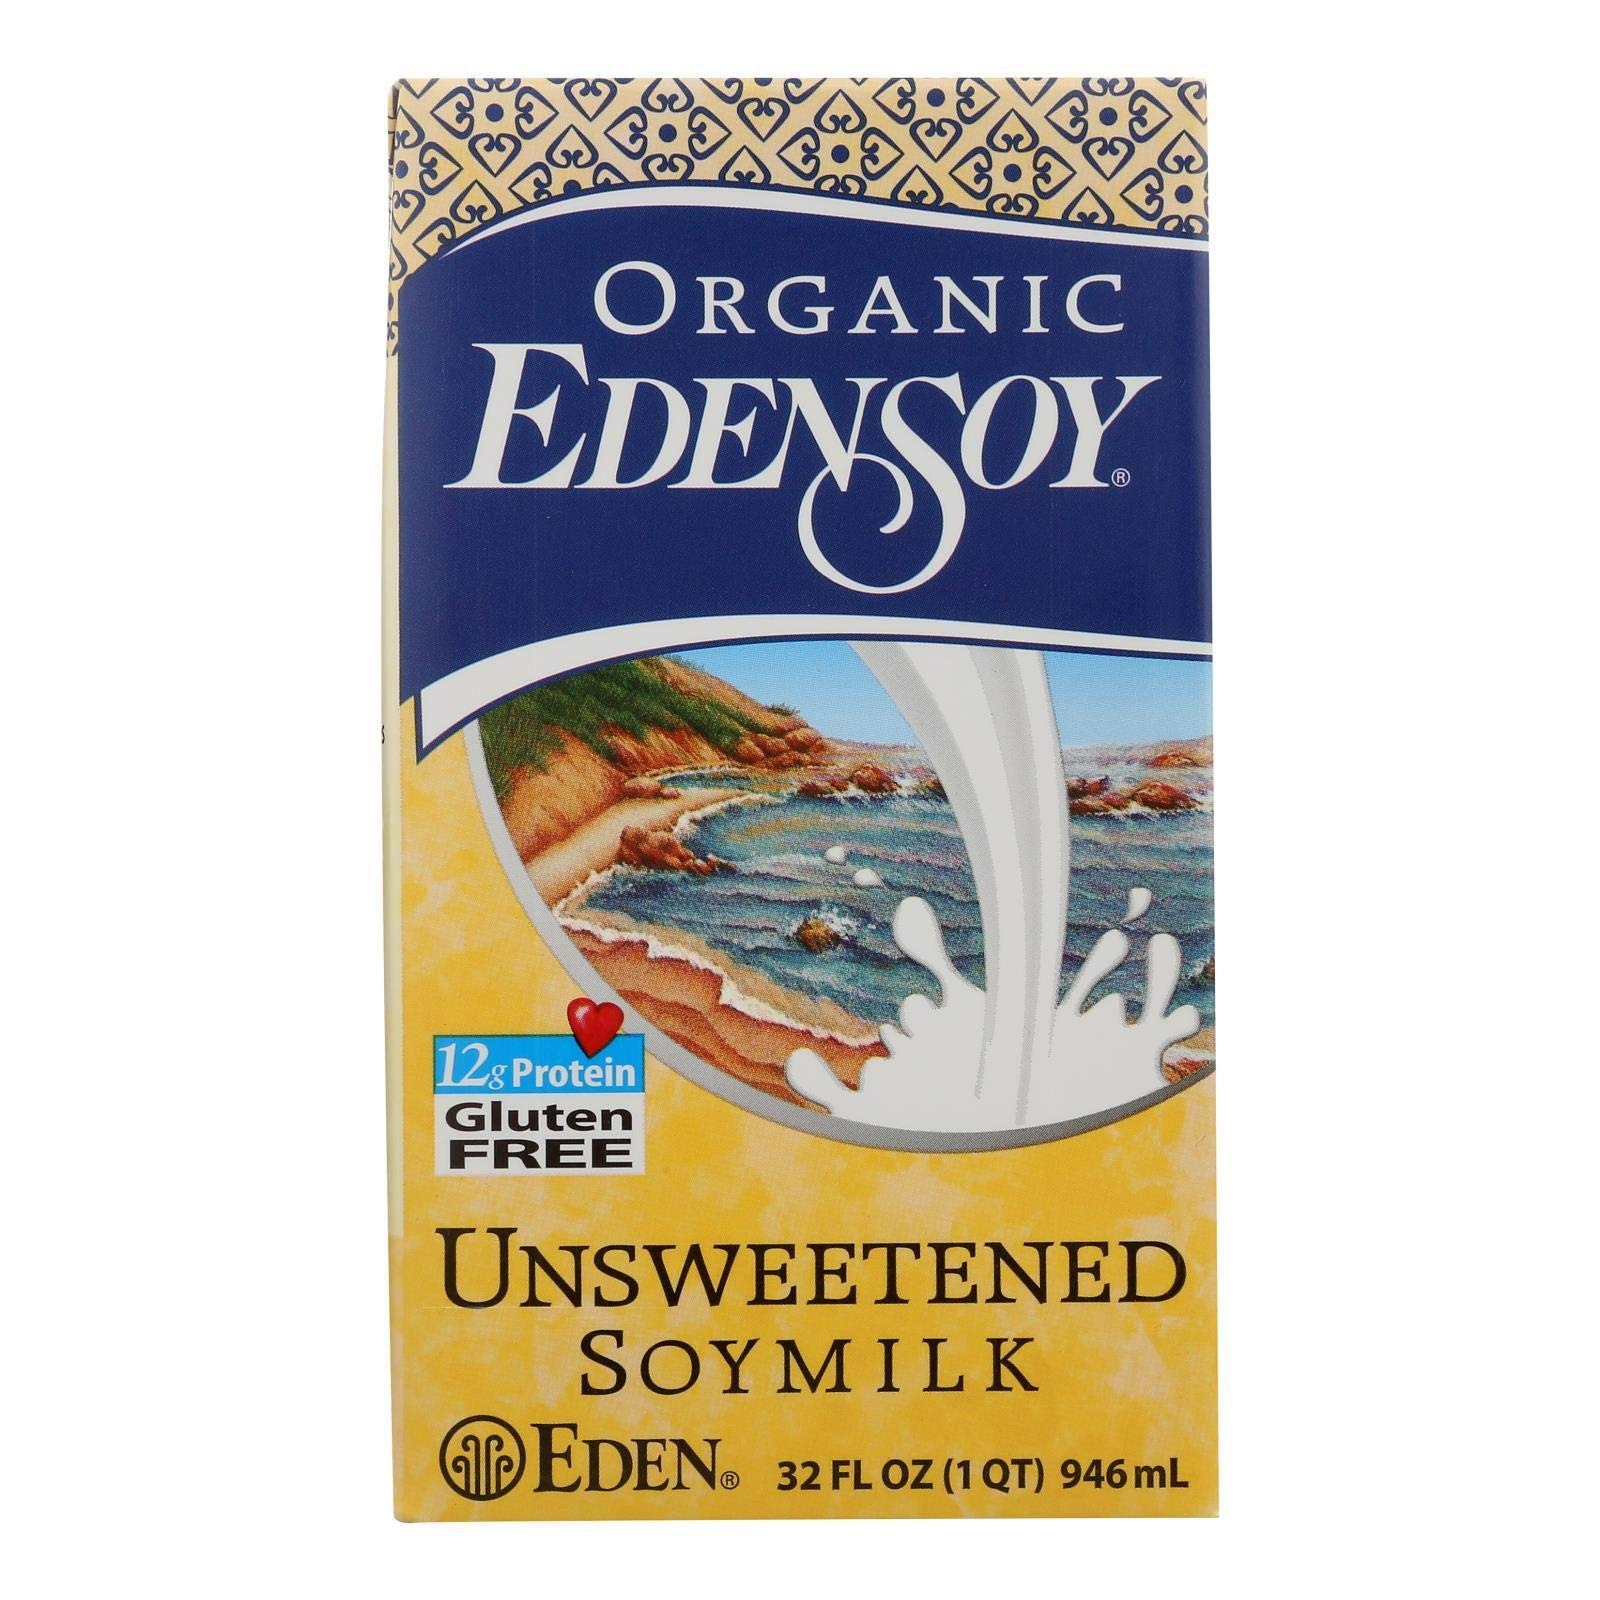
Item Name: Eden Foods Organic Unsweetened Soymilk - Case of 12 - 32 FL oz.
Product Description: EDENSOY Unsweetened is made of only the finest organic USA soybeans and reverse osmosis purified water. No sodium added. Smooth, delicious, and nutritious it contains 12 grams of heart healthy whole soy protein, essential fatty acids (EFAs - omega 3, 6, & 9), and is in low sodium. Gluten Free. Promotes Cardiovascular Health*. Gluten Free. Vegan. Kosher. Wheat Free Low Salt / Low Sodium / Reduced Sodium. Ingredients: Reverse Osmosis Purified Water and Organic Soybeans. NOTE : All product information on this website is provided by the product manufacturer and is believed to be current. However, OrganicDirect does not guarantee the completeness or accuracy of this information. For the most complete and accurate product data, we suggest you contact the product manufacturer.
Value: 384.0
Unit: Fl Oz

Price: 45.5